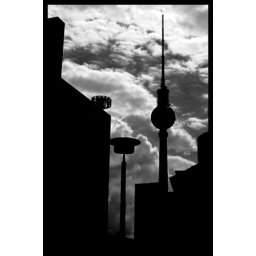
View of the TV tower in East Berlin.